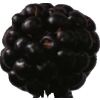
Label: blackberry